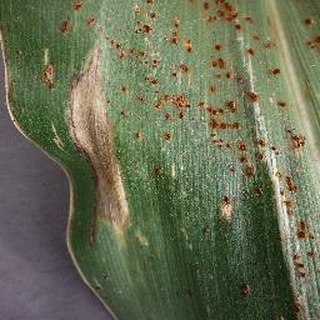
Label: corn_northern_leaf_blight